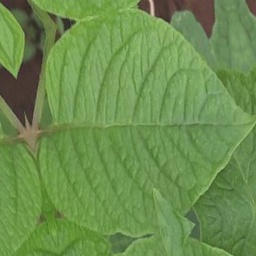
Etiqueta: Sana